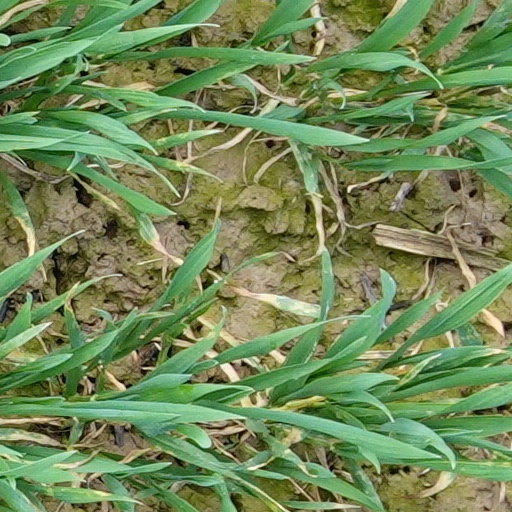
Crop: wheat